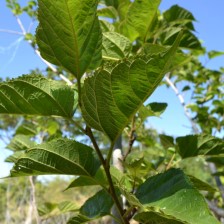
Variety: TaiwanStraberry